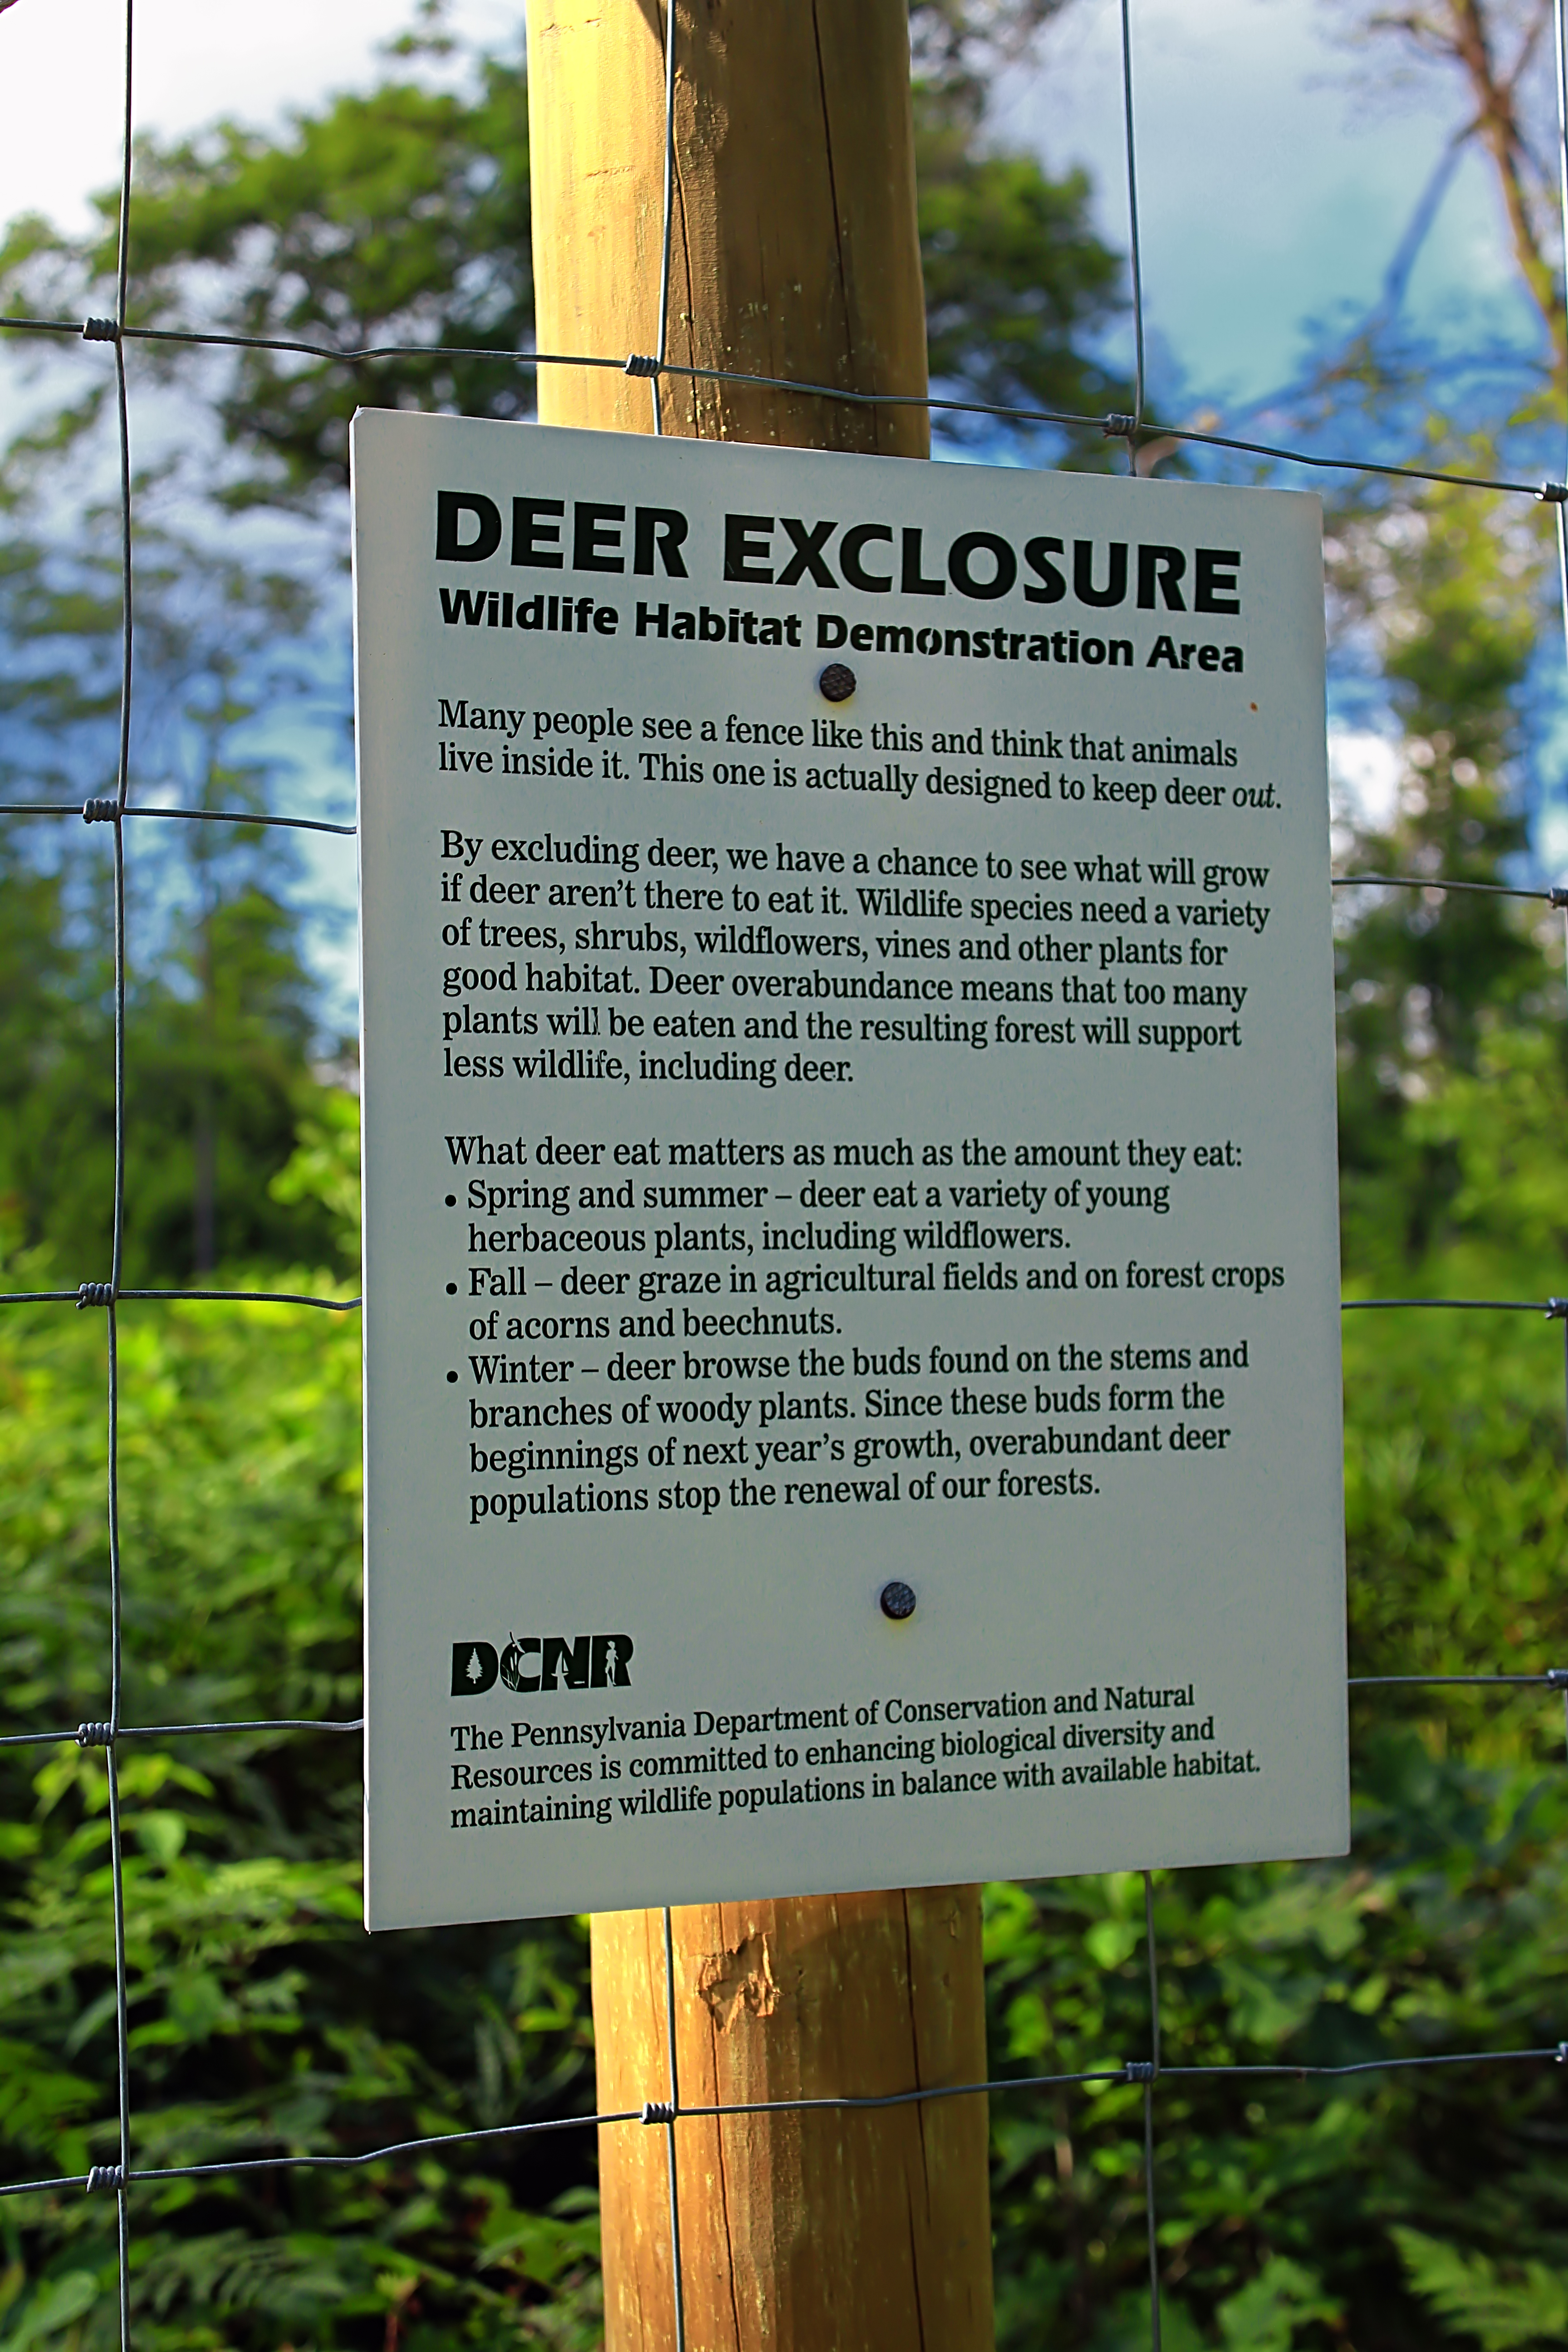
tree, fence, hiking, trail, advertising, summer, sign, fencing, botany, signage, memorial, creativecommons, poconos, pennsylvania, lackawannacounty, lackawannastateforest, pinchotstateforest, deerfence, deerexclosure